Toxic (2008 film)

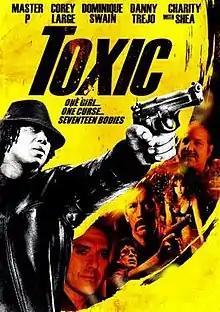
DVD cover

Toxic is a 2008 thriller film directed by Alan Pao. It was released direct-to-video on July 8, 2008.